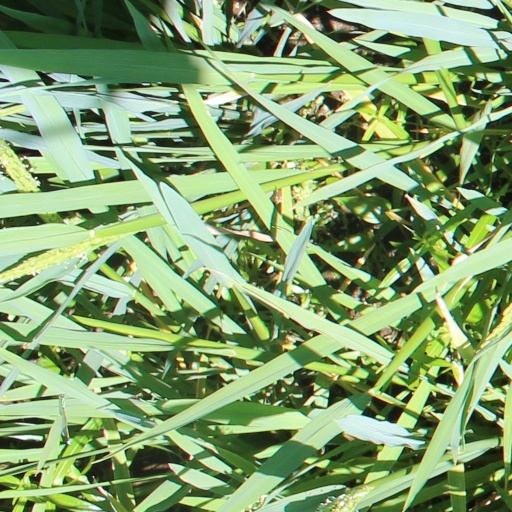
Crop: rice